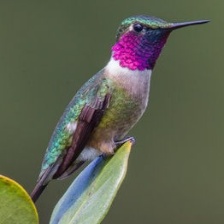
Species: AMETHYST WOODSTAR
Scientific name: CALLIPHLOX AMETHYSTINA
ImageNet parent category: hummingbird